David Dougal Williams

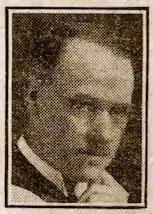
David Dougal Williams

David Dougall Williams FRSA (June 1888 – 27 September 1944) was a Cheshire-born artist and art teacher who lived and worked in Dundee.